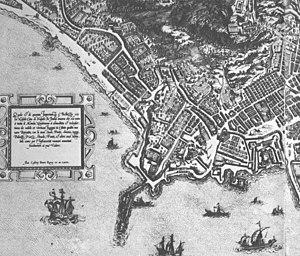
La colline de Pizzofalcone, connue aussi comme le Monte di Dio est une zone de Naples qui fait partie du quartier de San Ferdinando, situé entre le borgo Santa Lucia, le Chiatamone et Chiaia.